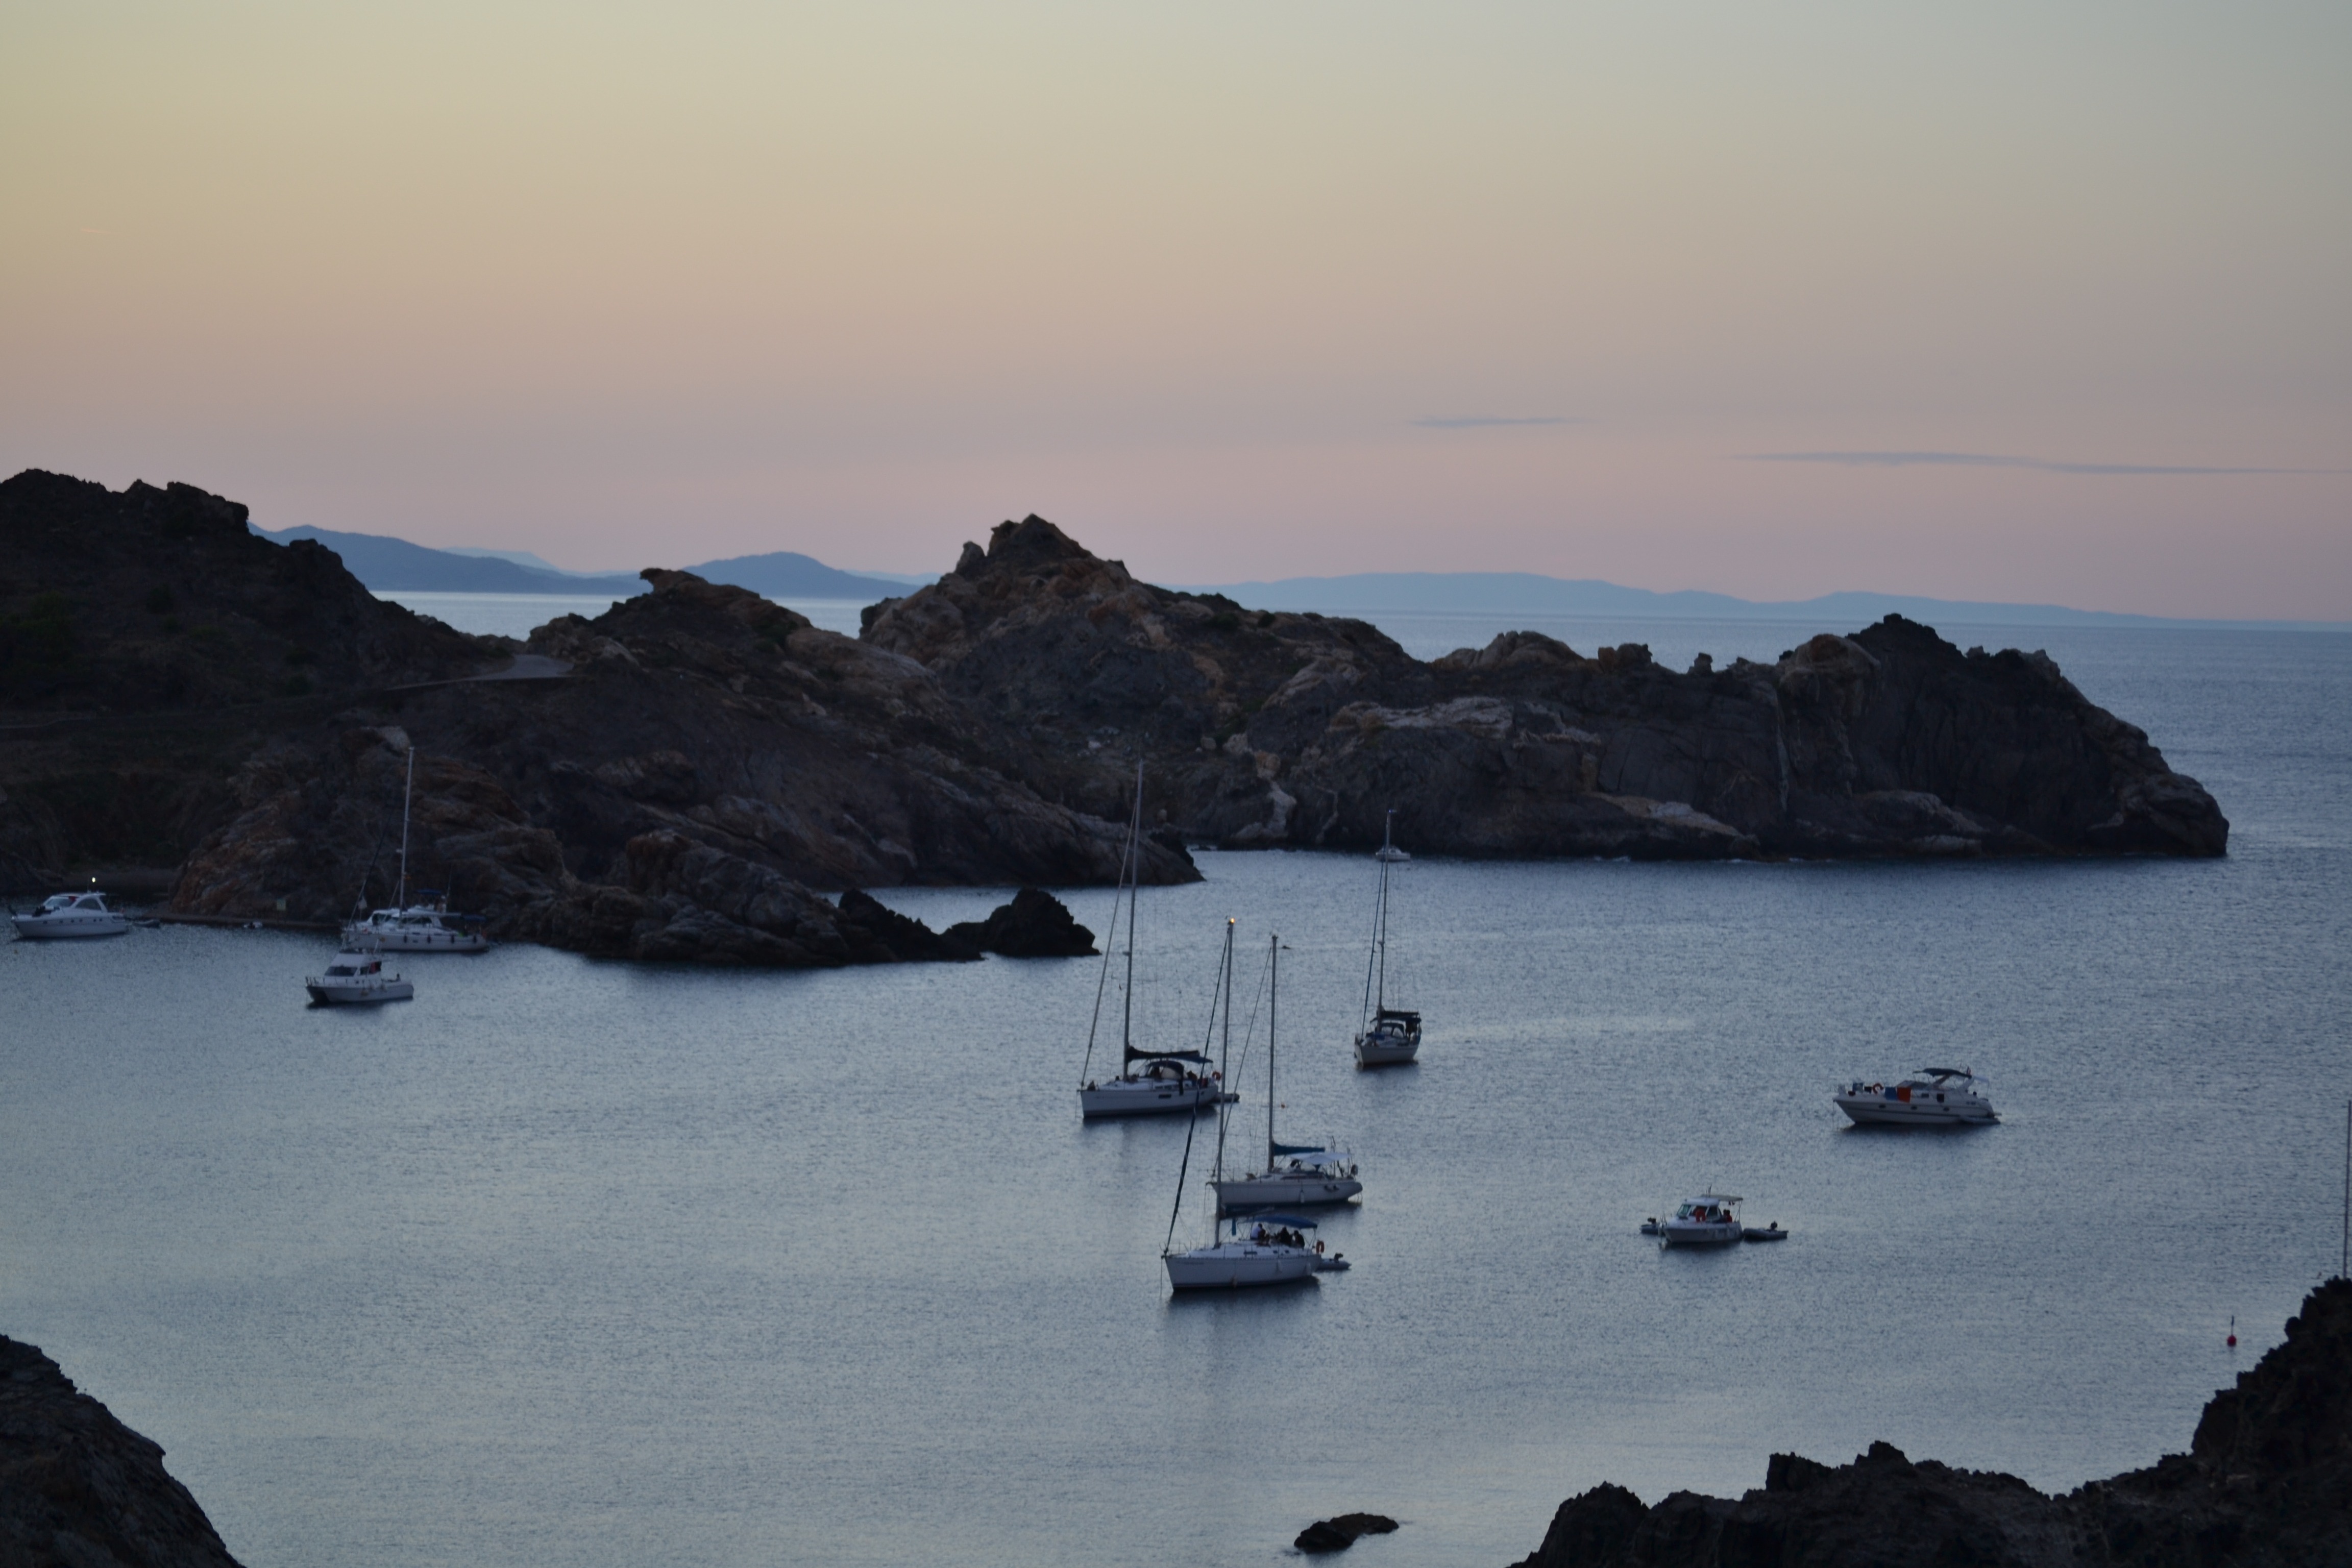
beach, landscape, sea, coast, rock, ocean, mountain, sunset, morning, shore, lake, dawn, dusk, evening, cove, vehicle, bay, body of water, boats, loch, cape, landform